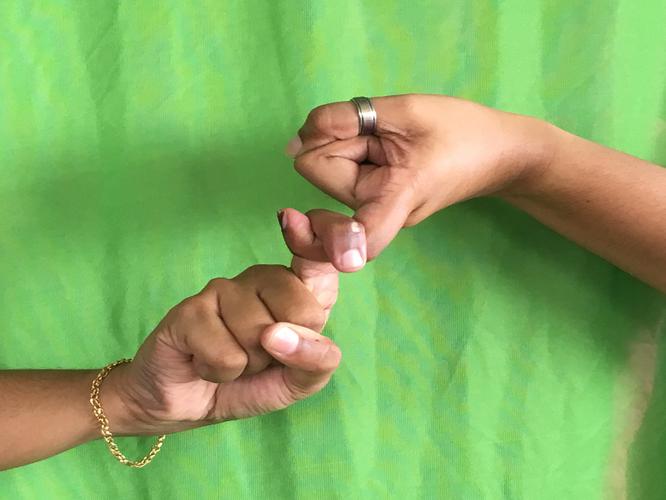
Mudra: Pasha
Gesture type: double_hand